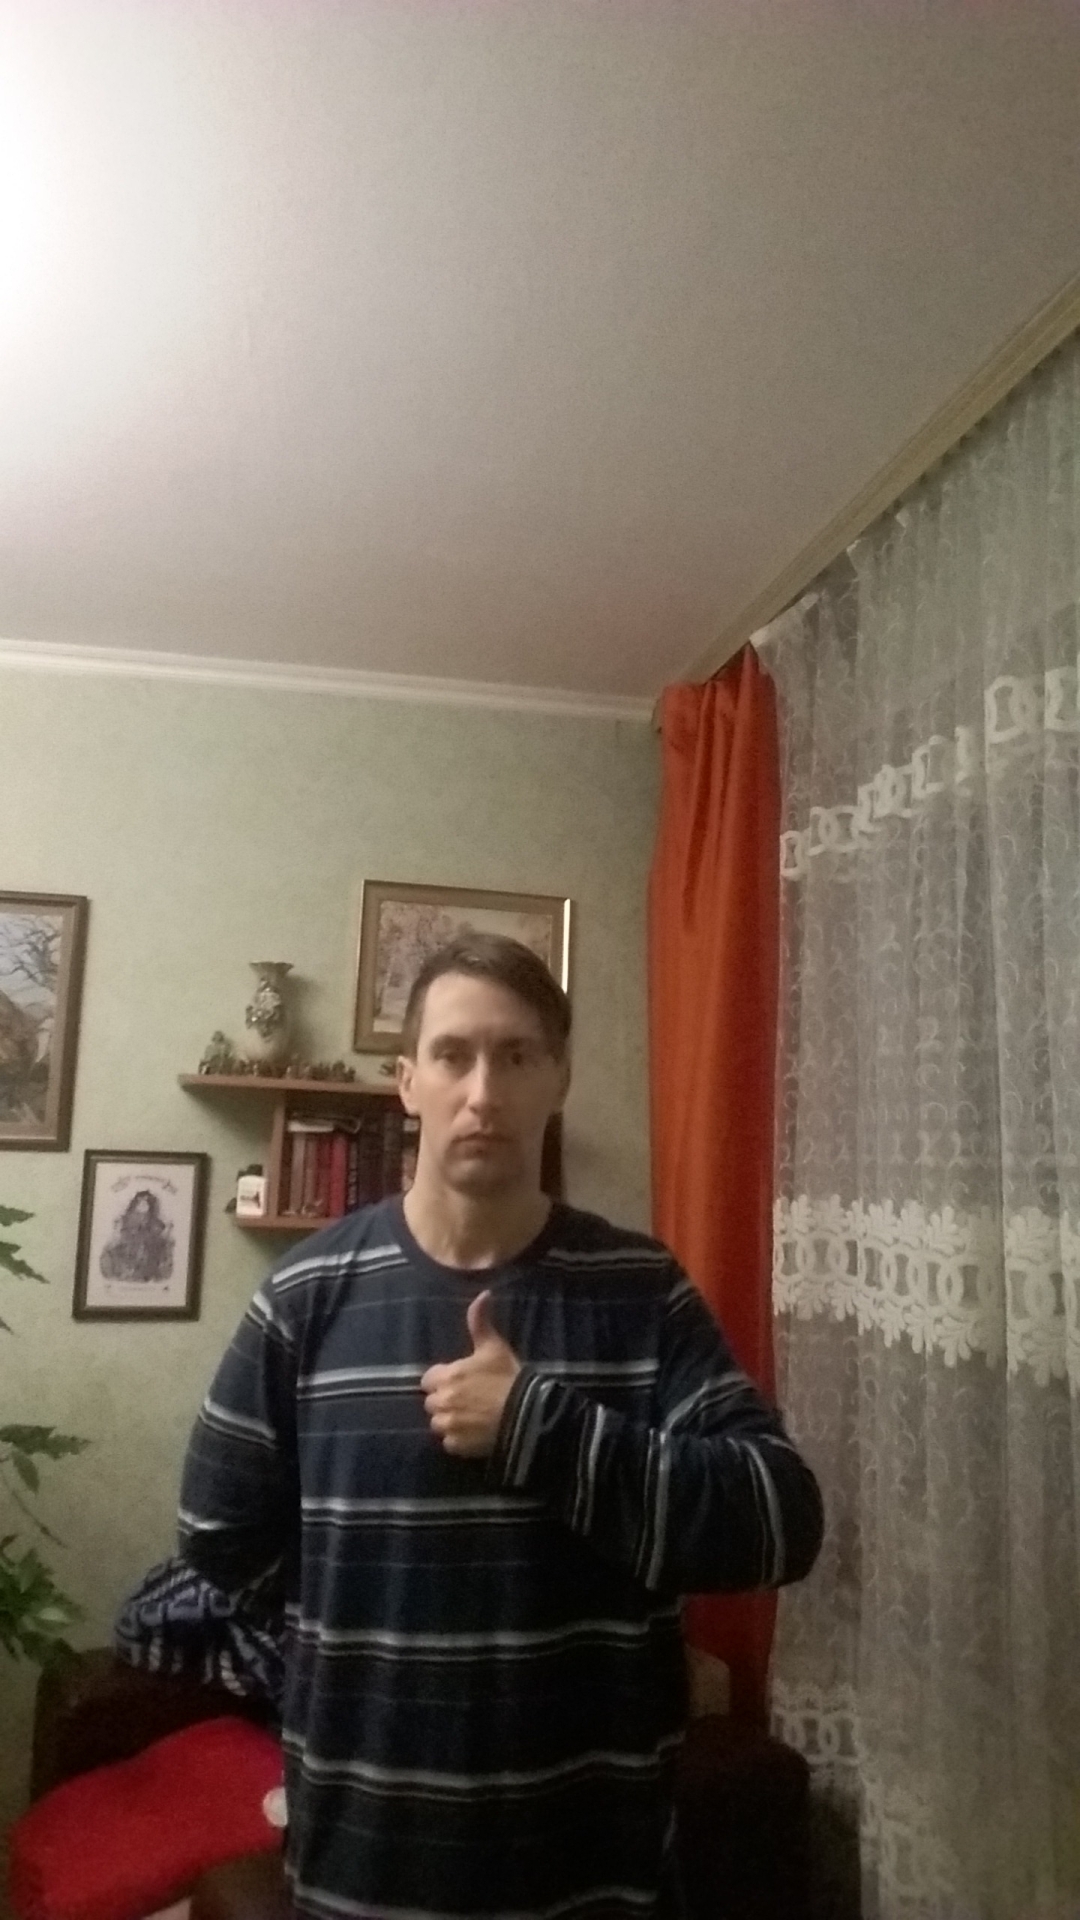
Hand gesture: like